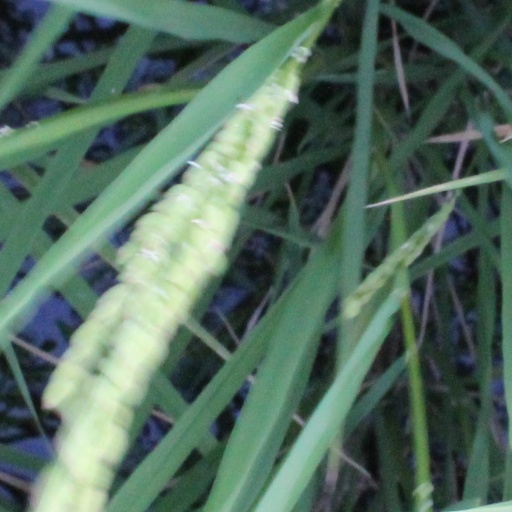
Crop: rice